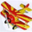
Label: airplane